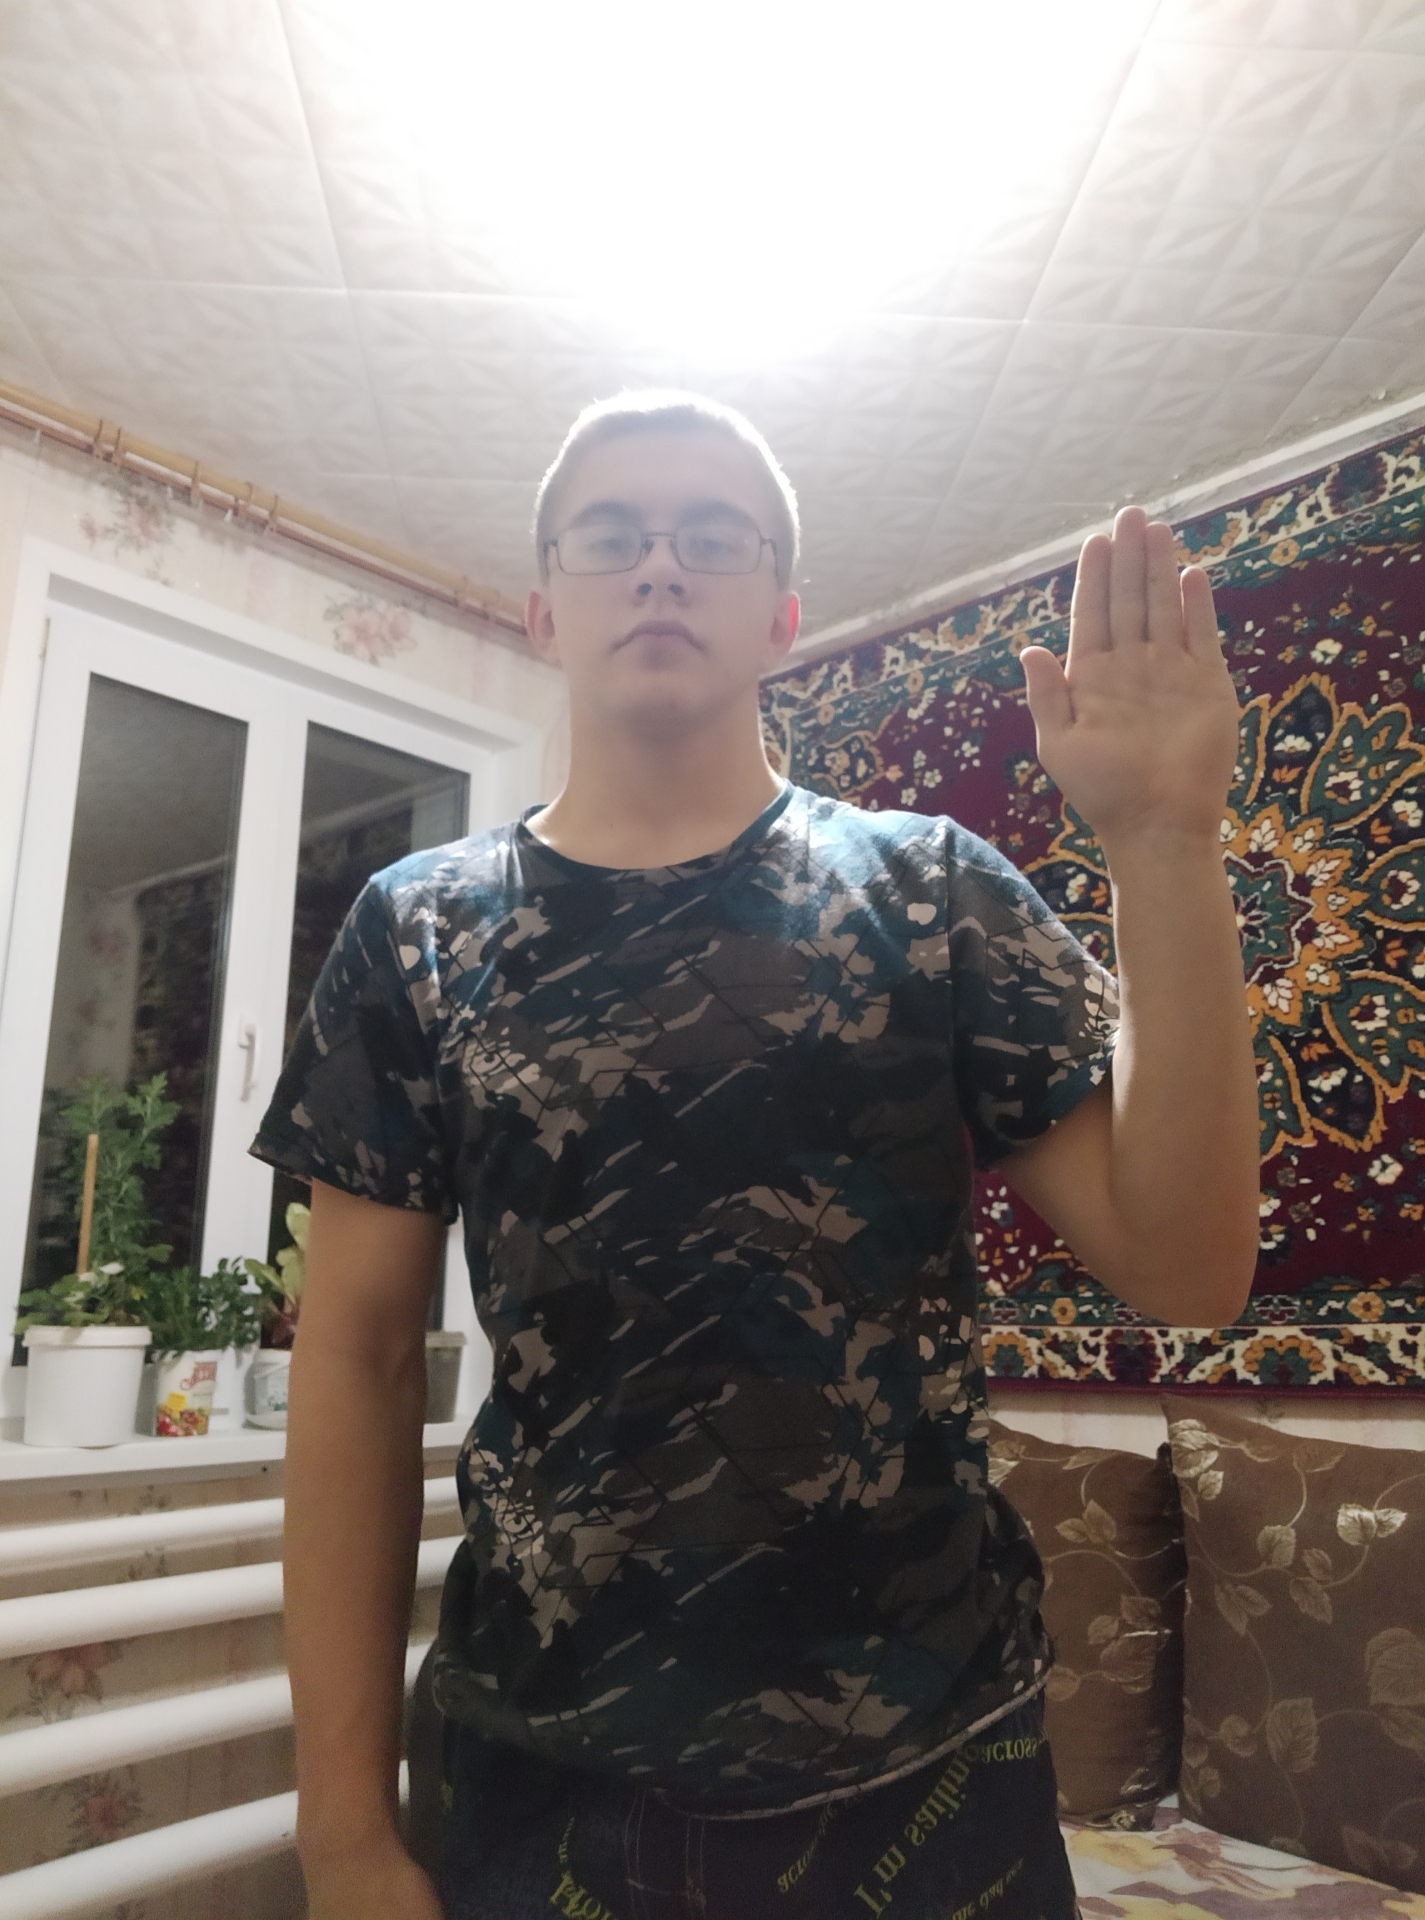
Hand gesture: stop